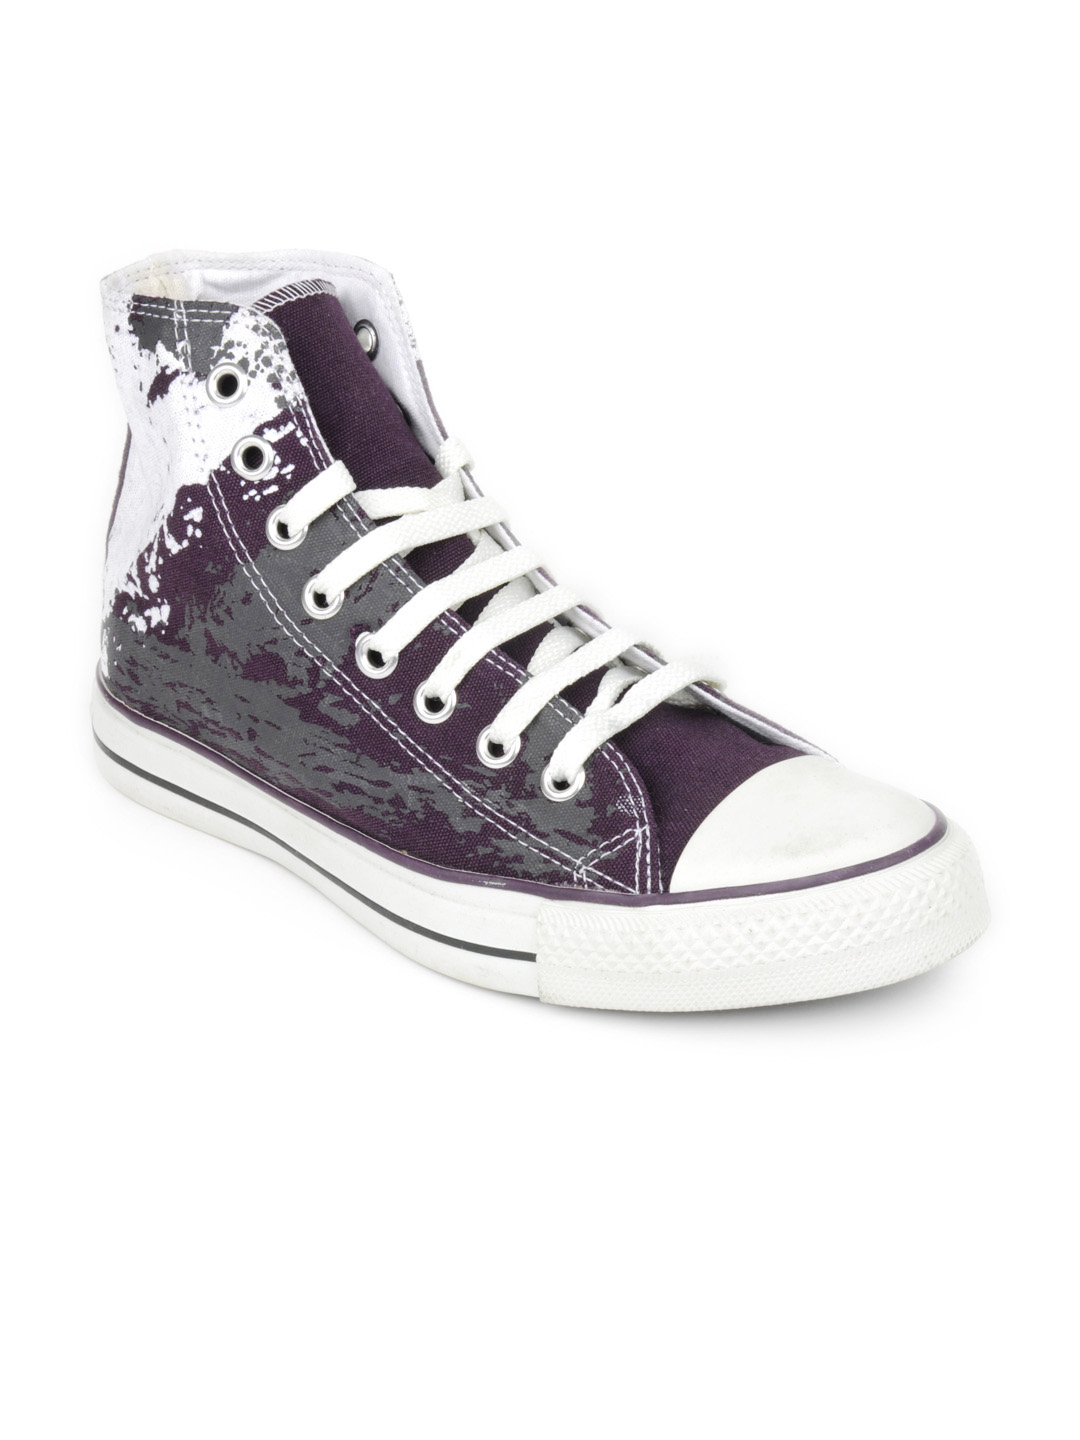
Converse Unisex Sketch Purple Casual Shoes
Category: Footwear / Shoes / Casual Shoes
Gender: Unisex
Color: Purple
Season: Fall 2013
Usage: Casual